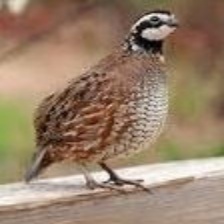
Species: MASKED BOBWHITE
Scientific name: COLINUS VIRGINIANUS RIDGWAYI
ImageNet parent category: quail